Aberto Santa Catarina de Tenis

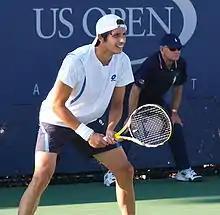
Chile's Paul Capdeville took the singles title in 2007 in Florianópolis

The Aberto Santa Catarina de Tenis was a professional tennis tournament played on outdoor red clay courts. It was part of the ATP Challenger Tour. It was annually held in Florianópolis, Brazil from 2006 to 2008. It was then moved to Blumenau, Brazil, where it took place between 2009 and 2022.